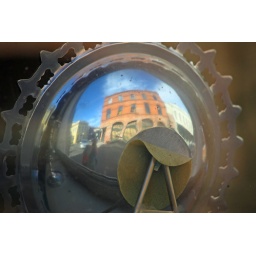
Building reflected on a silver platter through a dirty window on a side street in New Orleans